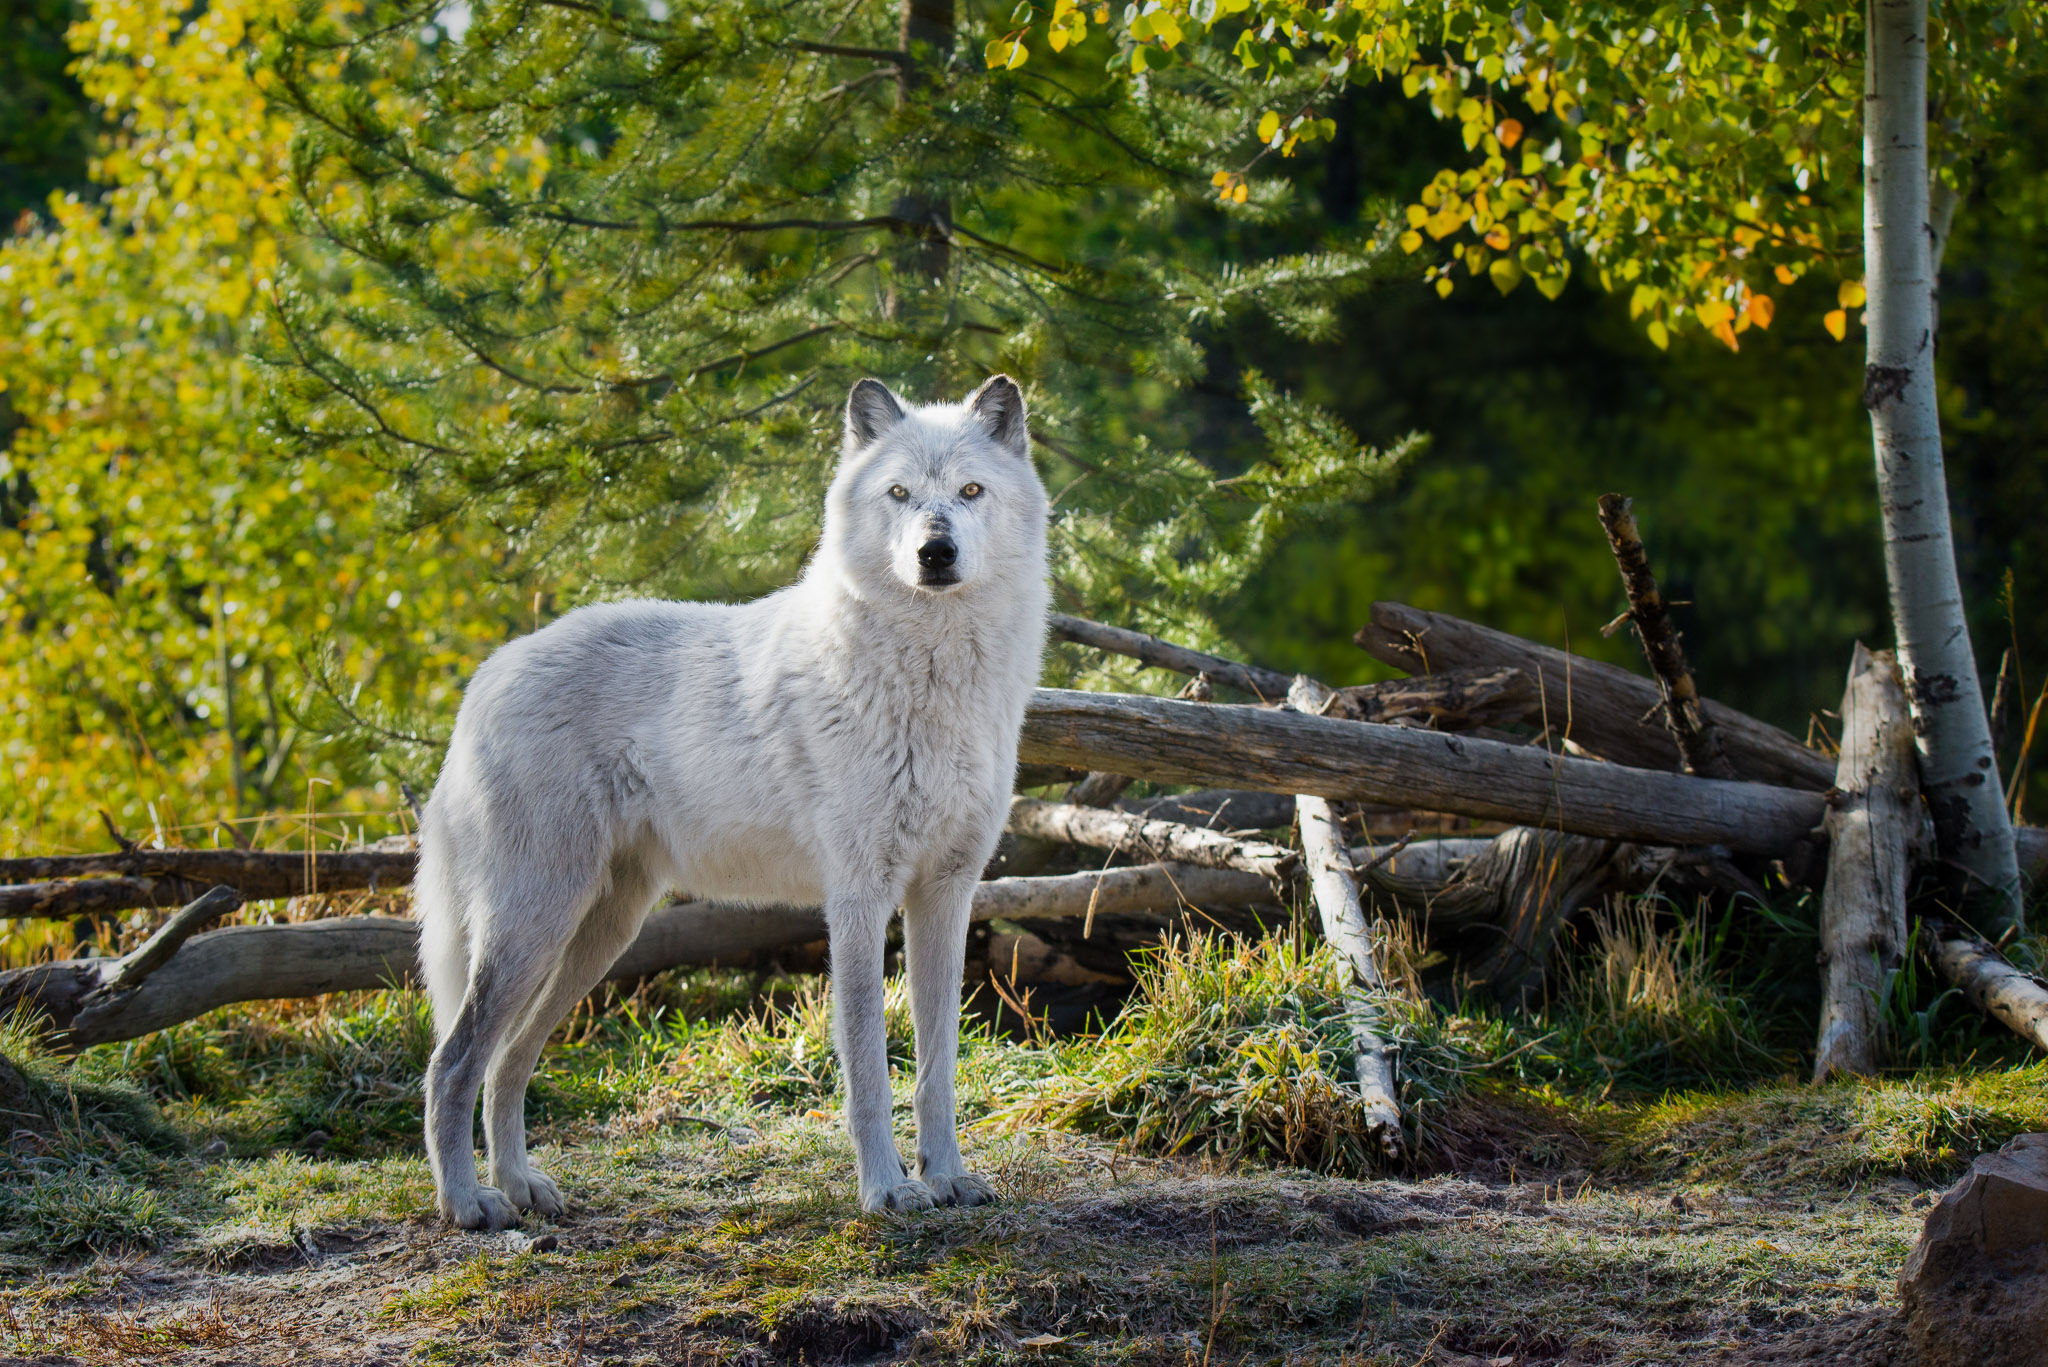
white, beauty, forest, plant, dog, dog breed, carnivore, tree, wood, natural landscape, fawn, wolf, woody plant, trunk, grass, terrestrial animal, tail, landscape, sporting group, twig, canidae, canis lupus tundrarum, woodland, canis, wildlife, temperate broadleaf and mixed forest, felidae, deciduous, pasture, Northern hardwood forest, autumn, kintamani, working dog, non sporting group, ancient dog breeds, old growth forest